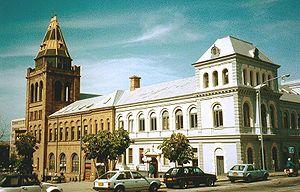
Port Elizabeth est une ville d'Afrique du Sud située dans la province du Cap-Oriental. S'étirant sur près de 16 kilomètres le long de l’Algoa Bay, elle porte le nom de l'épouse du gouverneur du Cap, Rufane Donkin, fondateur de la ville en 1820. Elle fait partie de la métropole Nelson Mandela. Nommée plus familièrement sous ses initiales de P.E., elle est également surnommée friendly city en anglais, ce qui signifie « ville amicale ».